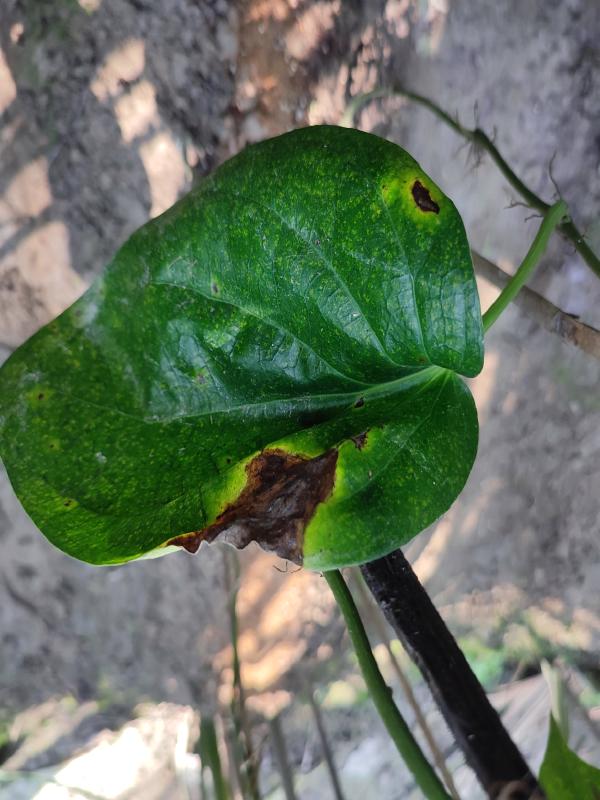
Label: Bacterial_Leaf_Disease